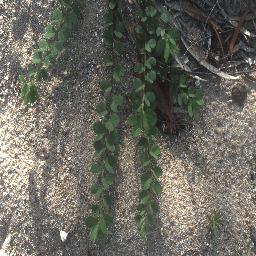
Label: negative